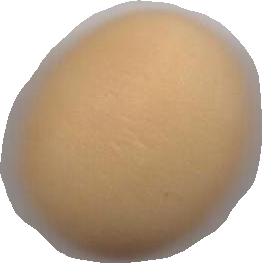
Variety: Grobogan